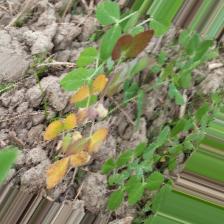
Label: Ascochyta blight